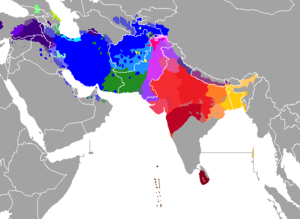
Indoiranske sprog
Fordelingen af de indoiranske sprog
Indoiranske sprog er den mest østlige gruppe af de levende indoeuropæiske sprog. De er godt repræsenterede blandt de ældste optegnelser af indoeuropæiske sprog. De har deres oprindelse i området omkring den sydlige del af Uralbjergene, og de blev hurtigt delte da de udbredte sig mod øst og syd for det Kaspiske Hav i Iran, Afghanistan og Pakistan. Deres udbredelse er sat i forbindelse med opfindelsen af stridsvognen.